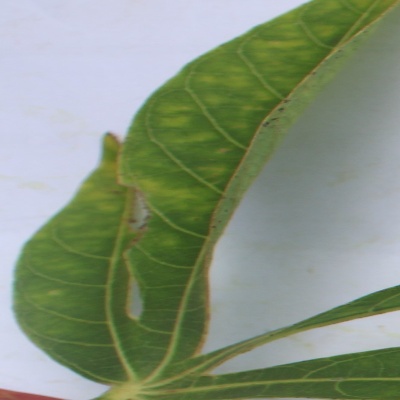
Crop: Cassava
Condition: brown spot